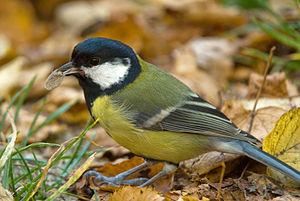
Mésange charbonnière Español: Parus major Italiano: Parus major Svenska: Talgoxe Türkçe: Büyük baştankara Dansk: Musvit
La koinophilie désigne une préférence pour les partenaires sexuels potentiels les plus communs comportementalement, ou ayant les caractères phénotypiques les plus habituels dans le groupe.